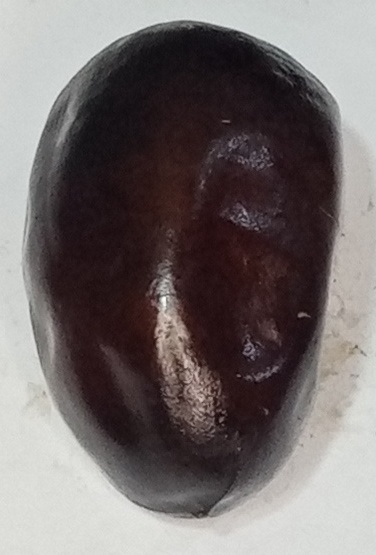
Variety: kupro
Size: large
Grade: grade-2